Bad Intentions (professional wrestling)

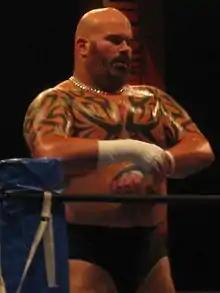
Giant Bernard

Giant Bernard and Karl Anderson first came together in New Japan Pro-Wrestling (NJPW), when Bernard, along with his Detonators tag team partner Rick Fuller turned on the RISE stable on September 5, 2008, and jumped to the villainous Great Bash Heel (GBH) stable by helping Togi Makabe and Toru Yano retain the IWGP Tag Team Championship against Hirooki Goto and Shinsuke Nakamura. Bernard teamed with new GBH stablemate Anderson for the first time on October 20, but the two did not become regular tag team partners until after the 2008 G1 Tag League, when Fuller left NJPW. Anderson and Bernard represented GBH until April 5, 2009, when the entire stable, with the exception of Tomoaki Honma, turned on Togi Makabe and joined Shinsuke Nakamura to form the new Chaos stable. As representatives of Chaos, Anderson and Bernard earned their first shot at the IWGP Tag Team Championship by defeating Tencozy (Hiroyoshi Tenzan and Satoshi Kojima) in a number one contender's match on May 3 at Wrestling Dontaku 2009. They received their title shot on June 20 at Dominion 6.20, but were defeated by the defending champions, Team 3D (Brother Devon and Brother Ray), representatives of American promotion Total Nonstop Action Wrestling (TNA). On October 17, Anderson and Bernard entered the 2009 G1 Tag League. After a clean record of four wins and zero losses, Anderson and Bernard advanced to the semifinals of the tournament, where, on November 1, they defeated Wild Child (Manabu Nakanishi and Takao Omori). Later that same day, Anderson and Bernard defeated Apollo 55 (Prince Devitt and Ryusuke Taguchi) in the finals to win the tournament, after which Bernard declared war on Team 3D. During the following day's press conference Anderson and Bernard reiterated their intention of defeating Team 3D for the IWGP Tag Team Championship, while also announcing their new tag team name, "Bad Intentions". The title rematch between Bad Intentions and Team 3D took place on November 8 at Destruction '09 and ended in a double count-out, meaning that Team 3D retained the title.